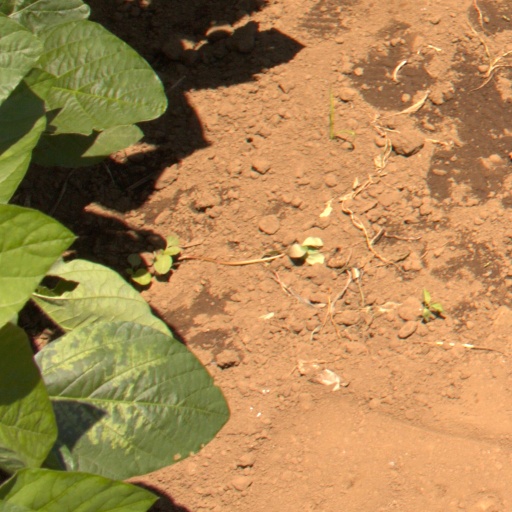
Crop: soybean